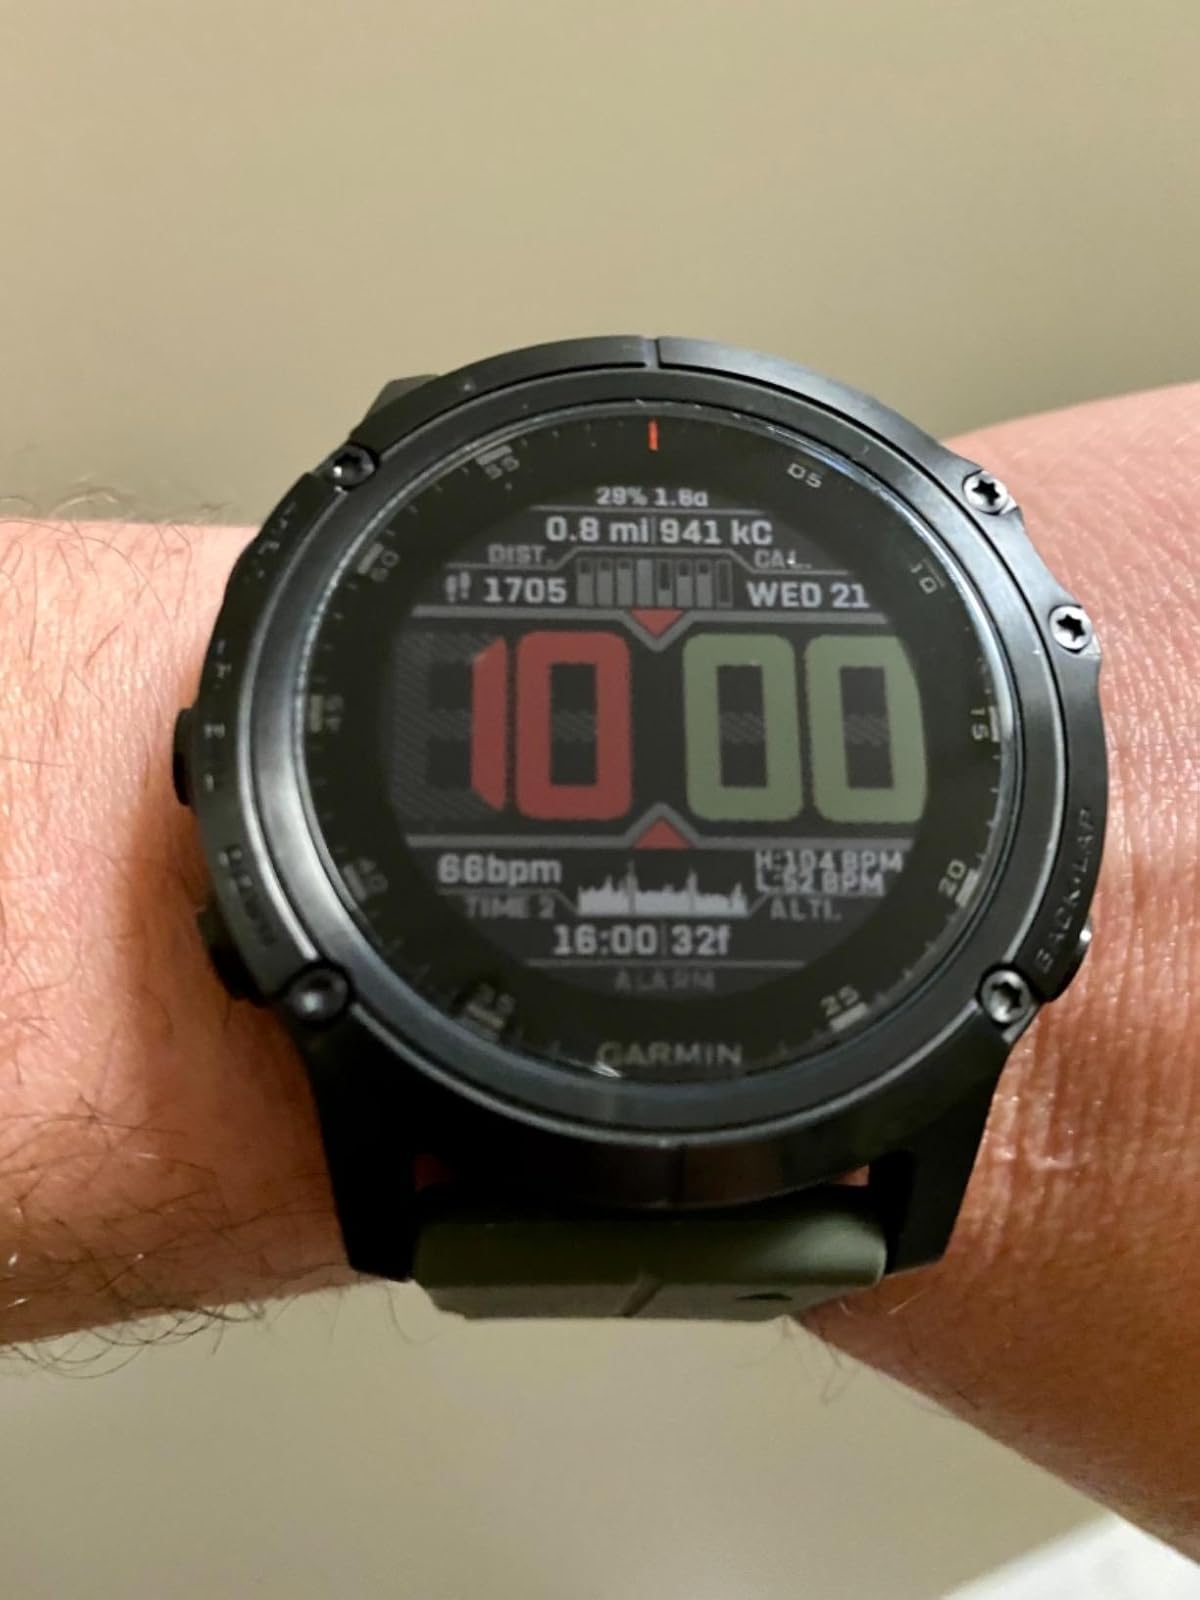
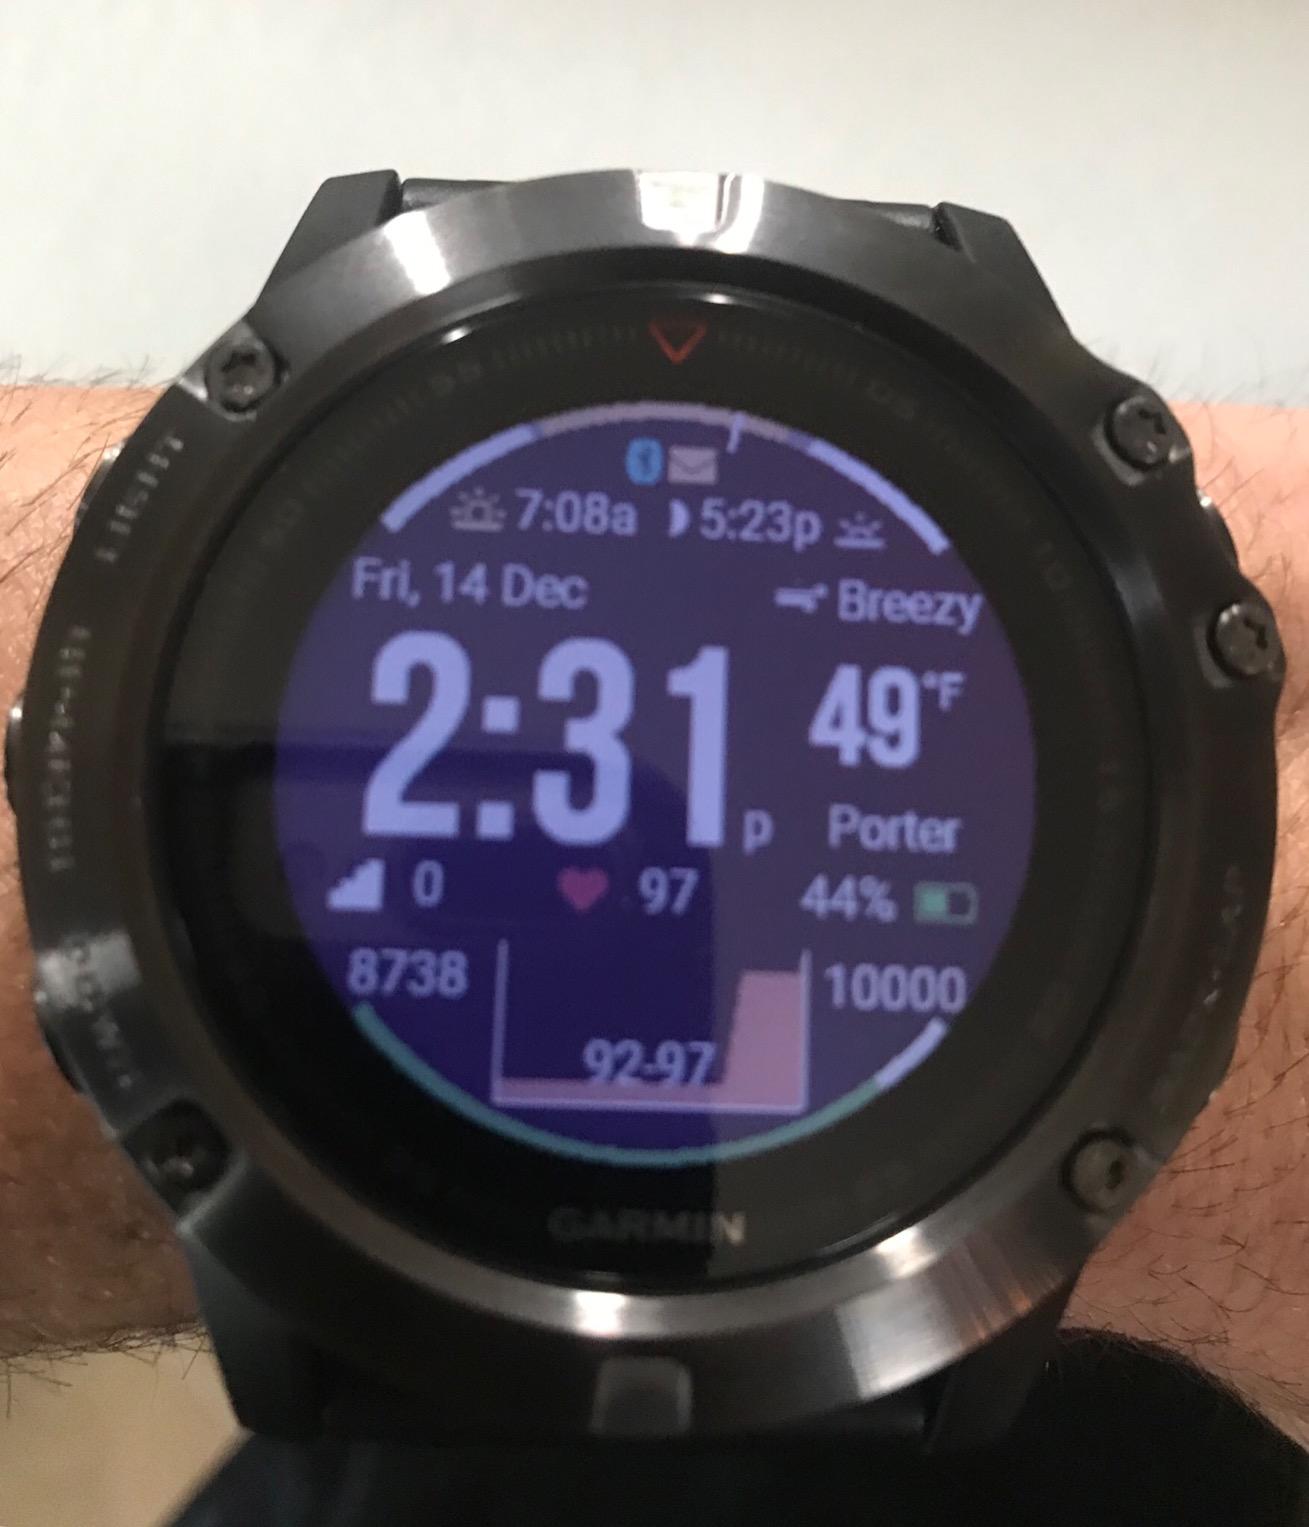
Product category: smartwatch
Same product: no